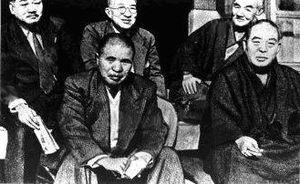
Un yakuza est un membre d'un groupe du crime organisé au Japon. Les yakuzas sont représentés par quatre principaux syndicats, présents sur tout l'archipel, et possèdent également des ramifications dans la zone Pacifique, et même en Allemagne et aux États-Unis. Ils étaient officiellement 28 200 membres fin 2019, au sens large du terme.